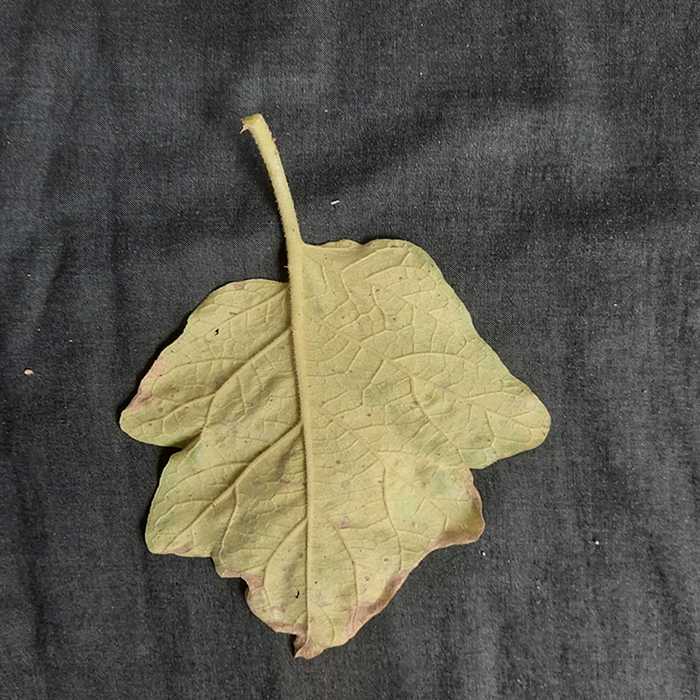
Plant: Eggplant
Label: Eggplant verticillium wilt